Melville Rysdale Ten Broeke

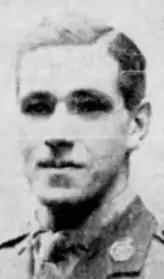
Lt.-Col. Melville Rysdale Ten Broeke MC*

Lieutenant-Colonel Melville Rysdale Ten Broeke MC & bar (1891 – 1963) was commander of No. 2 Company of Princess Patricia’s Canadian Light Infantry during World War I who ‘fought and led his company with conspicuous gallantry in every important action from the attack on Courcelette to the capture of Jigsaw Wood’ and was later in command of Princess Patricia’s Canadian Light Infantry Regiment between 1927 and 1932. After World War I, Ten Broeke was requested to head a Royal Guard of Honour consisting of 3 officers and 100 men at the wedding ceremony of Princess Patricia of Connaught on 27 February 1919.